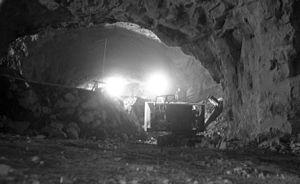
L'abri de Katarinaberget est un abri antiatomique situé sous la colline Katarina dans le centre de Stockholm en Suède.